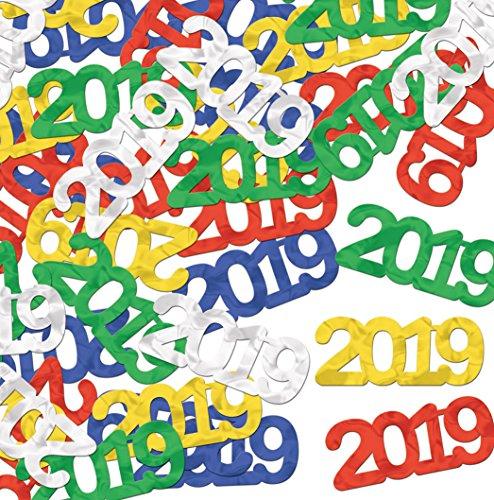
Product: Beistle 50674-19 Fanci-Fetti 2019" Silhouettes 2 Ounces, Multicolored
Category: Toys & Games | Party Supplies
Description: Includes 2 oz of confetti in package.
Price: $10.45
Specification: ProductDimensions:0.4x0.8x0inches|ItemWeight:1.76ounces|ShippingWeight:2.4ounces(Viewshippingratesandpolicies)|Manufacturer:Beistle|ASIN:B07FKTJBN2|Itemmodelnumber:50674-19|DatefirstlistedonAmazon:July13,2018